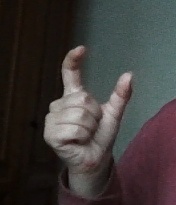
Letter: nun